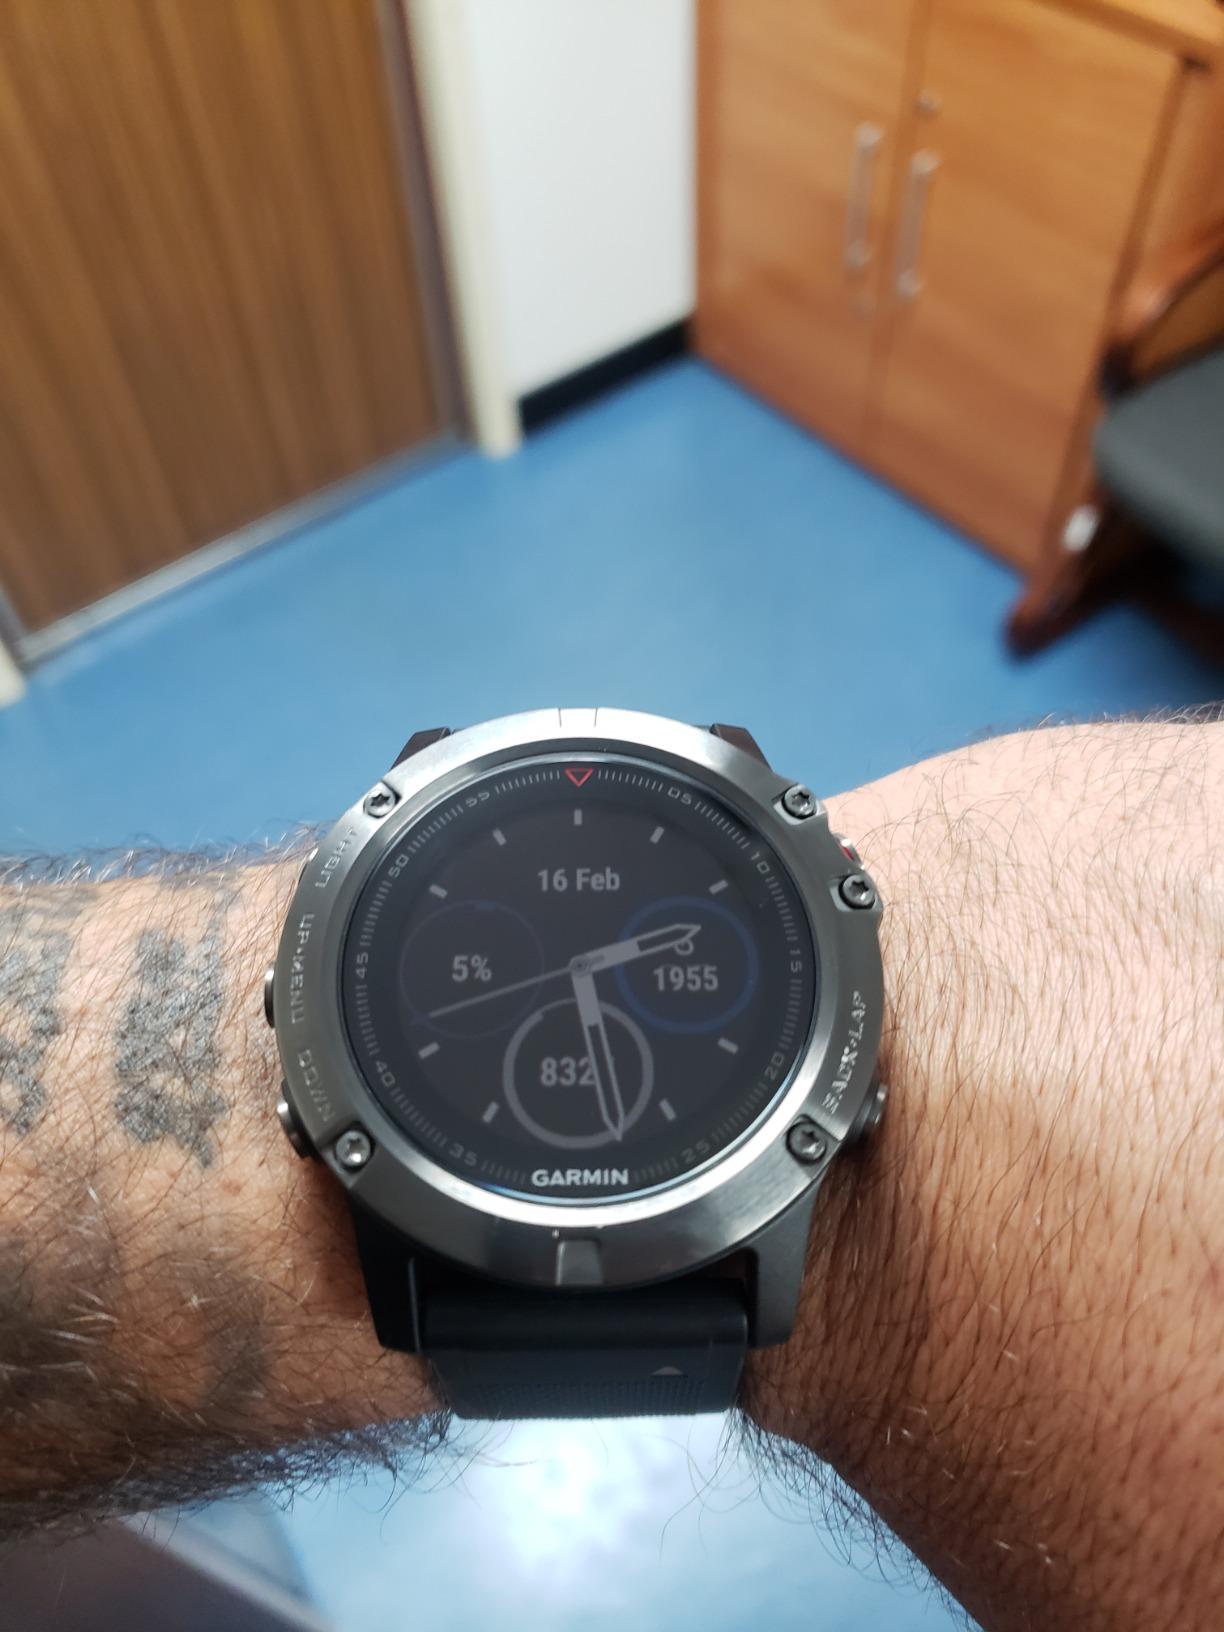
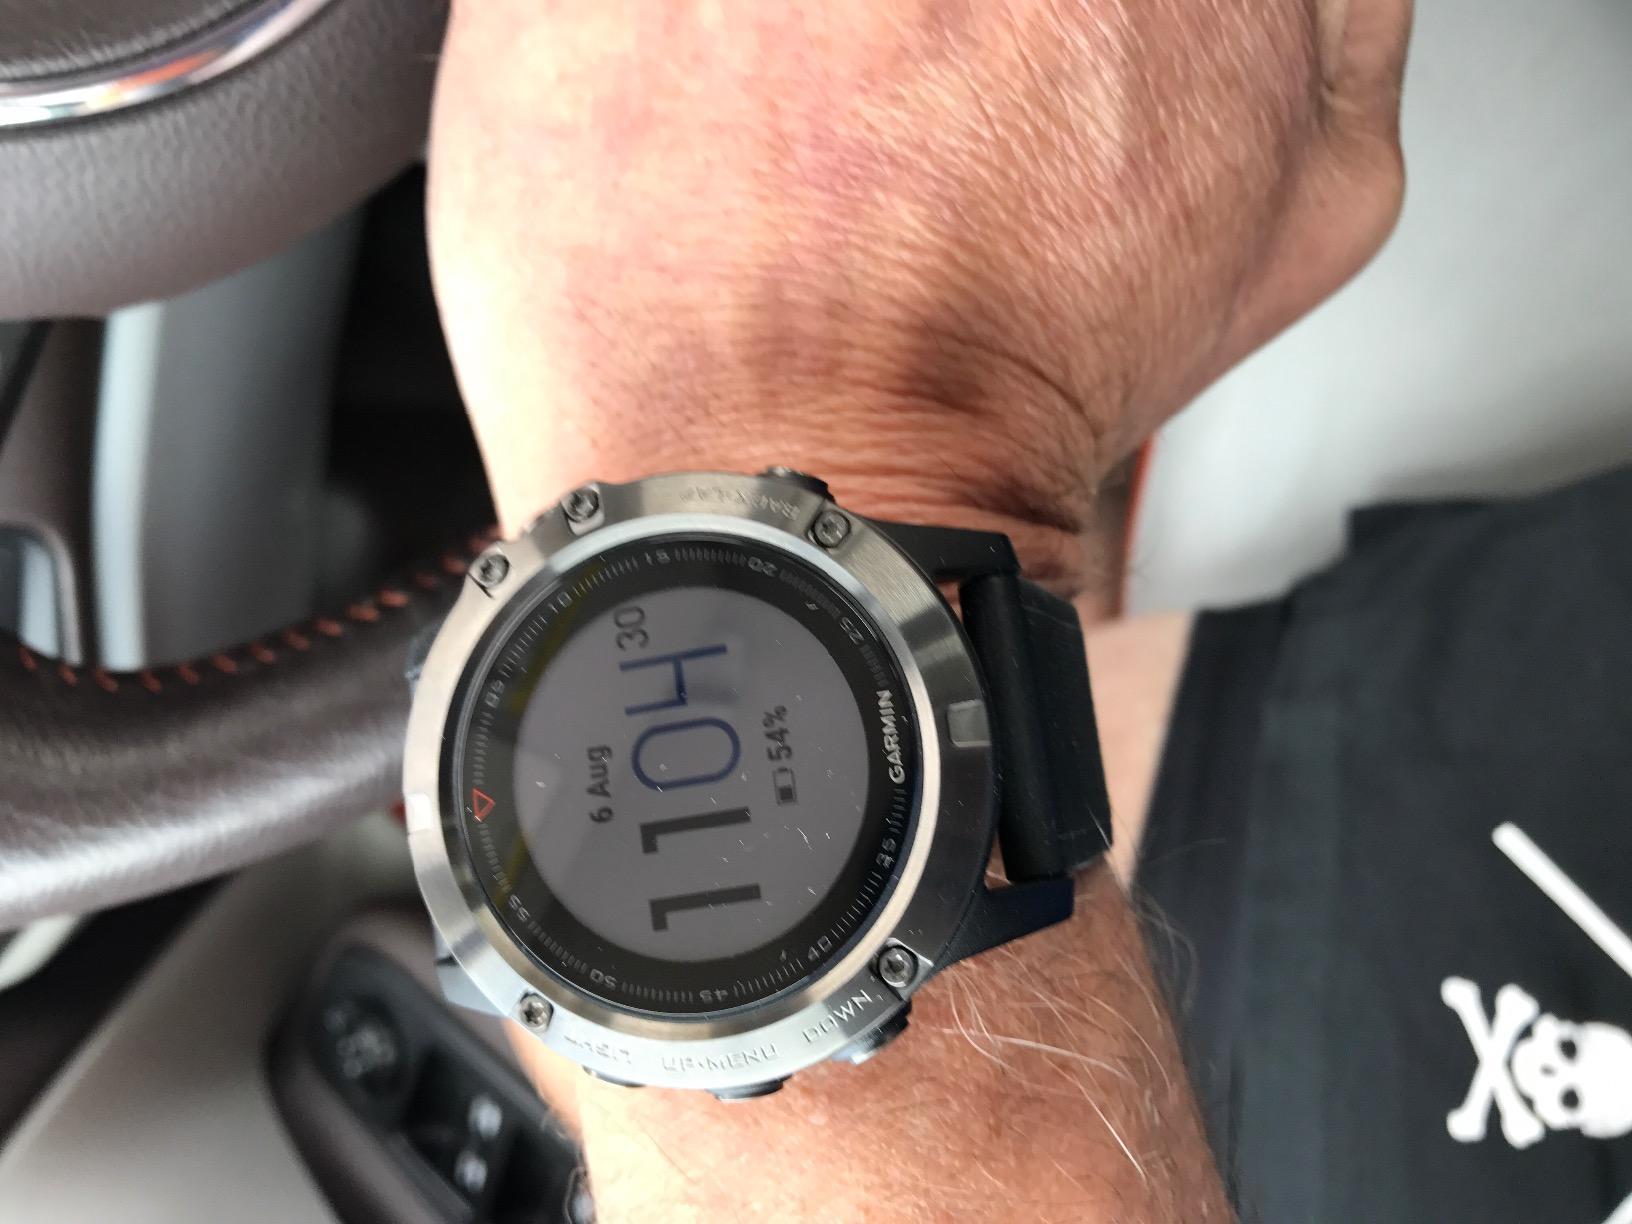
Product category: smartwatch
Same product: yes